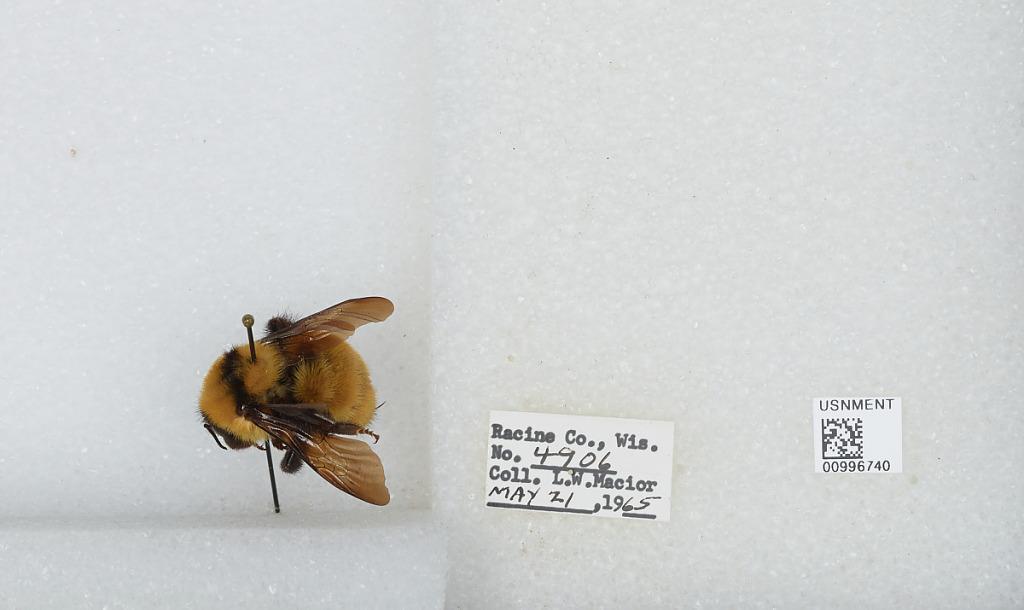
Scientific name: Bombus (Fervidobombus) fervidus fervidus (Fabricius)
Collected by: L. Macior
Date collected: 1965-5-21
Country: United States
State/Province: Wisconsin
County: Racine
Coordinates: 42.78, -87.76